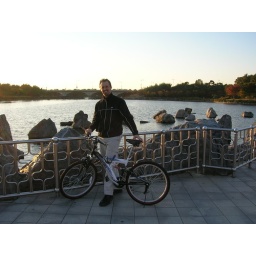
Jim's new bike with lake park in the background